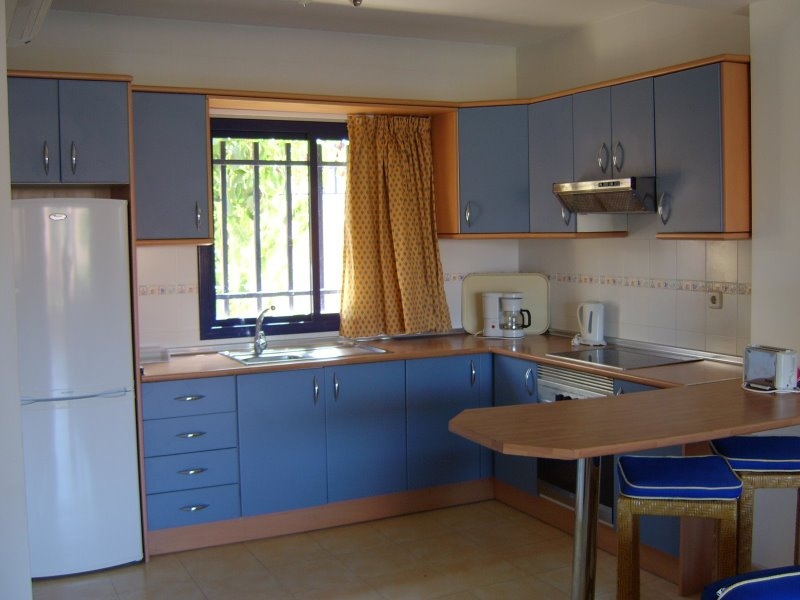
Room type: kitchen